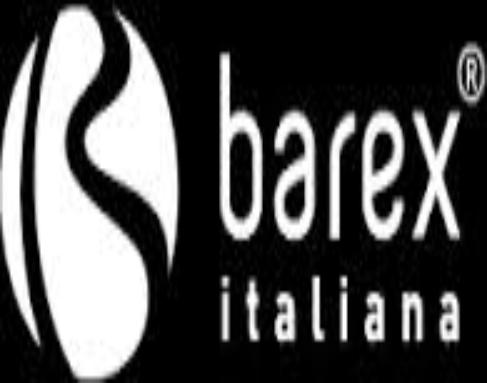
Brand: Barex-1
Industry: Others